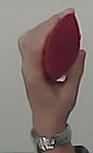
Product: loreal_shampoo